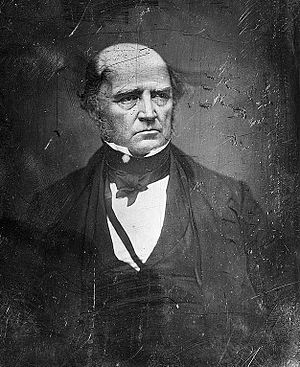
Amerikanske flådeministre / Flådeministre / Kabinetsminister
Levi Woodbury
Amerikanske flådeministre eller United States Secretary of the Navy er den civile leder af det amerikanske flådeministerium. Posten som flådeminister var en post i præsidentens kabinet frem til 1947, hvor flåde, hær og det nyoprettede luftvåben blev samlet under forsvarsministeriet og forsvarsministeren overtog posten i kabinettet. Posten som flådeminister besættes ved at præsidenten nominerer en kandidat, som skal godkendes af et flertal i Senatet.